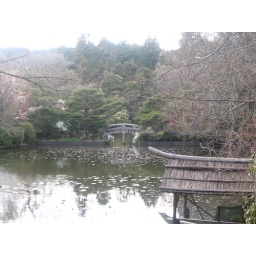
over the water & through the bridge